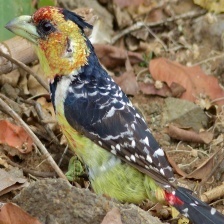
Species: D-ARNAUDS BARBET
Scientific name: TRACHYPHONUS DARNAUDII